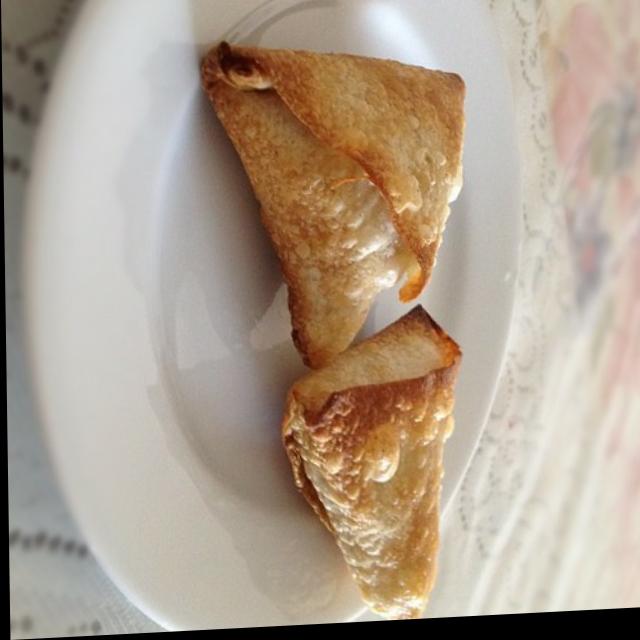
Dish: samosa